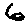
Label: 6